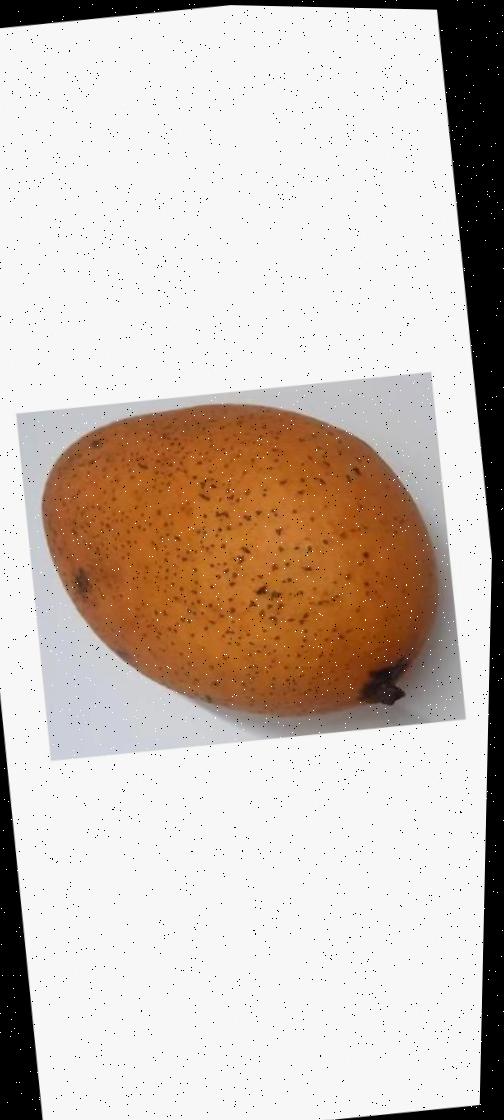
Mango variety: Ashshina Classic